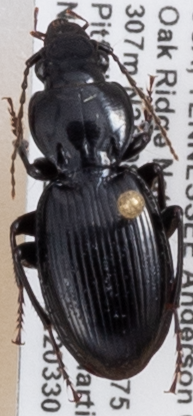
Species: Cyclotrachelus fucatus
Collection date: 2022-03-30
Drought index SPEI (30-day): -0.996
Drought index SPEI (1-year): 0.472
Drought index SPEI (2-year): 0.9